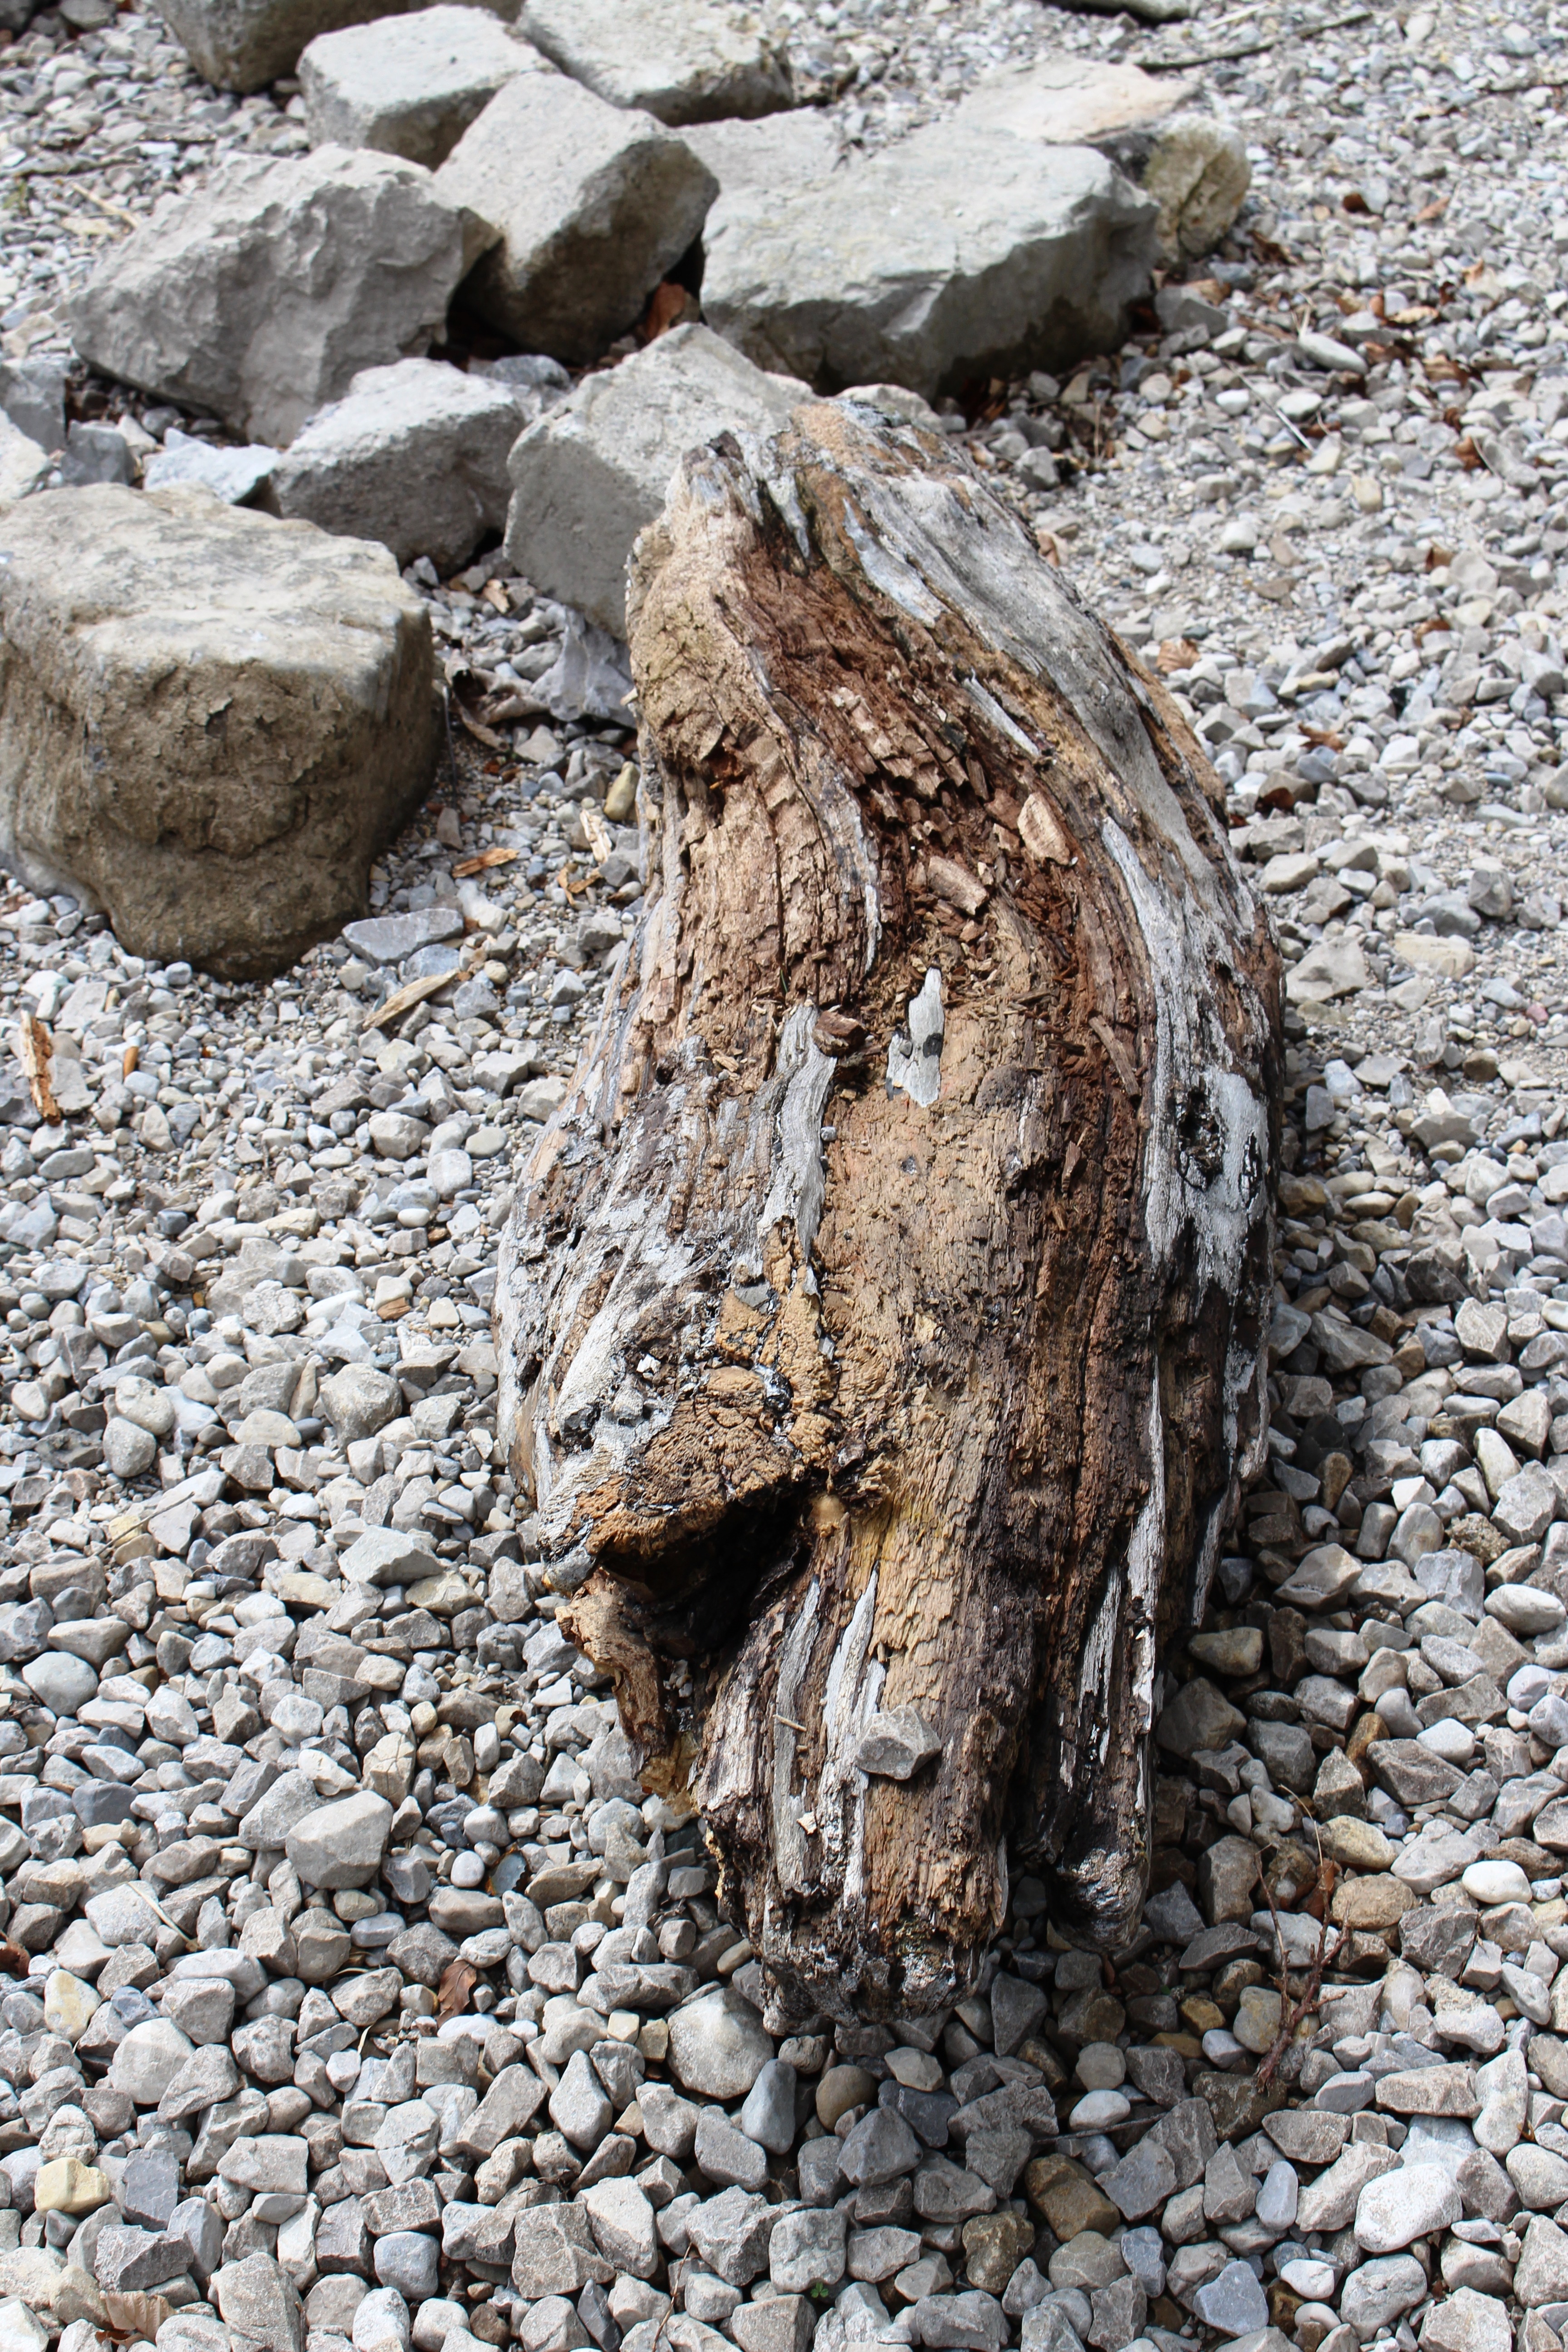
driftwood, tree, rock, wood, leaf, trunk, soil, stone wall, material, stones, geology, tyrol, shore stones, drift wood, achensee, pertisau